Dhaka International Trade Fair

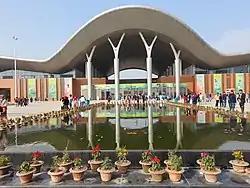

Dhaka International Trade Fair (DITF) is an international trade fair held annually in Dhaka, Bangladesh. It is organised by the Export Promotion Bureau in collaboration with the Ministry of Commerce and the Ministry of Textiles and Jute of the Government of Bangladesh.